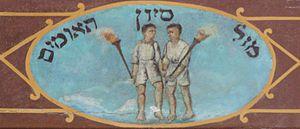
La synagogue Kupa de Cracovie est située à Kazimierz, quartier de Cracovie en Pologne, au 8 rue Jonathan Warschauer. C'est la dernière synagogue construite dans ce quartier qui était avant la Seconde Guerre mondiale à majorité juive. Elle était aussi dénommée la synagogue de l'hôpital en raison de sa proximité avec l'ancien hôpital juif, mais aussi péjorativement la synagogue des pauvres, car elle avait comme fidèles les membres les plus pauvres de la communauté juive.